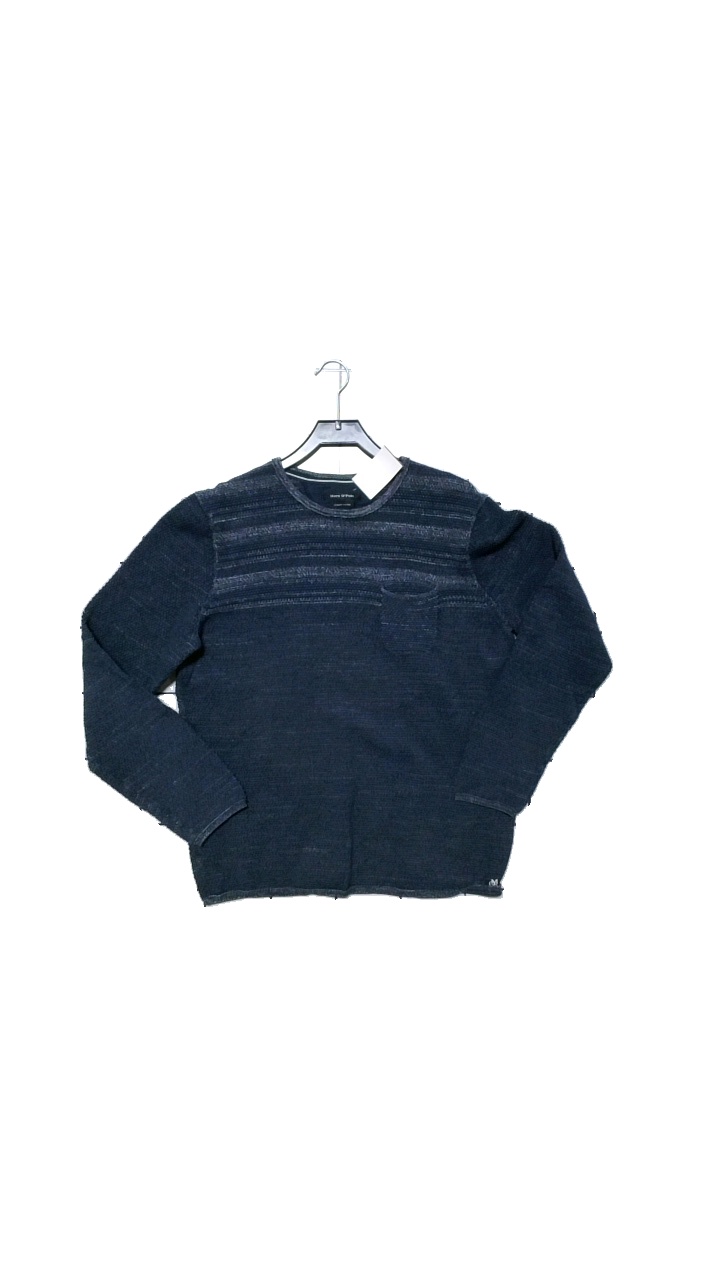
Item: Sweater (Men)
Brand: Marc'o Polo
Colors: Blue
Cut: Regular, C-collar
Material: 94%Cotton,6%Polyamid
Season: Winter
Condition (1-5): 3
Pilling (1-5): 3
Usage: Reuse
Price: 100-150